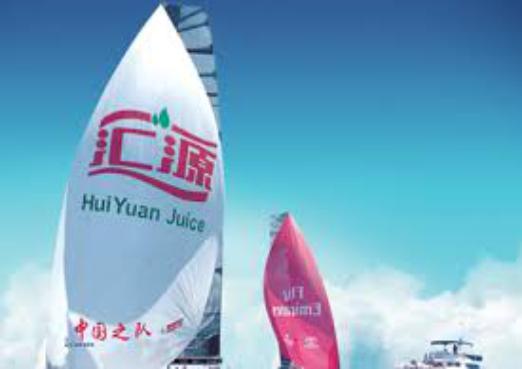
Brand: Huiyuan
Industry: Food